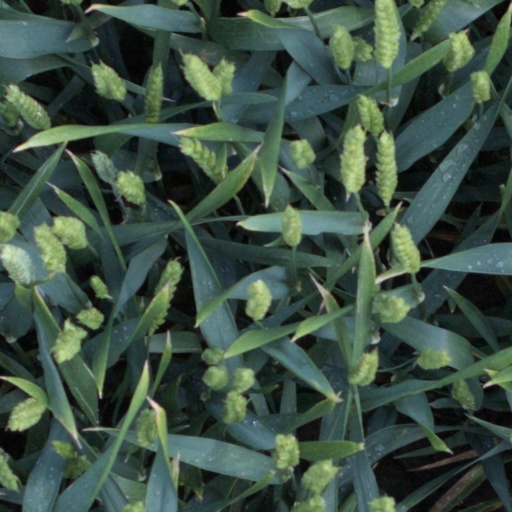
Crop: wheat